Islamic banking and finance

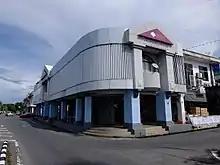
Bank Islam Brunei Darussalam in Brunei.

Asset-backed or debt-type instruments (also called contracts of exchange) are sales contracts that allow for the transfer of one commodity for another commodity, the transfer of a commodity for money, or the transfer of money for money. They include "Murabaha", "Musawamah", "Salam", "Istisna’a", and "Tawarruq".